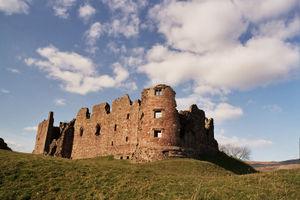
Le château de Brough est un château en ruine du village de Brough, en Cumbria, Angleterre. Il est maintenu par l'English Heritage. Le château est situé sur une large butte, sur laquelle il y a une rangée de constructions, avec une tour circulaire, et les restes d'un ancien donjon.
Brough ou Brough under Stainmore, est un village anglais situé dans le comté de Cumbria dont la population avoisinait 680 habitants en 2001.